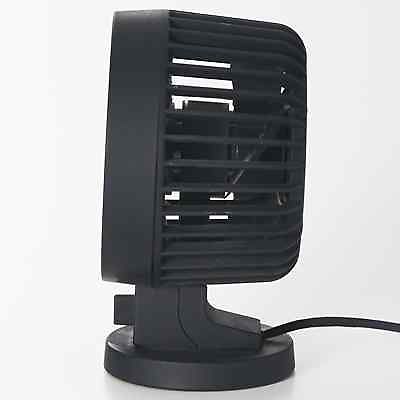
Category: fan